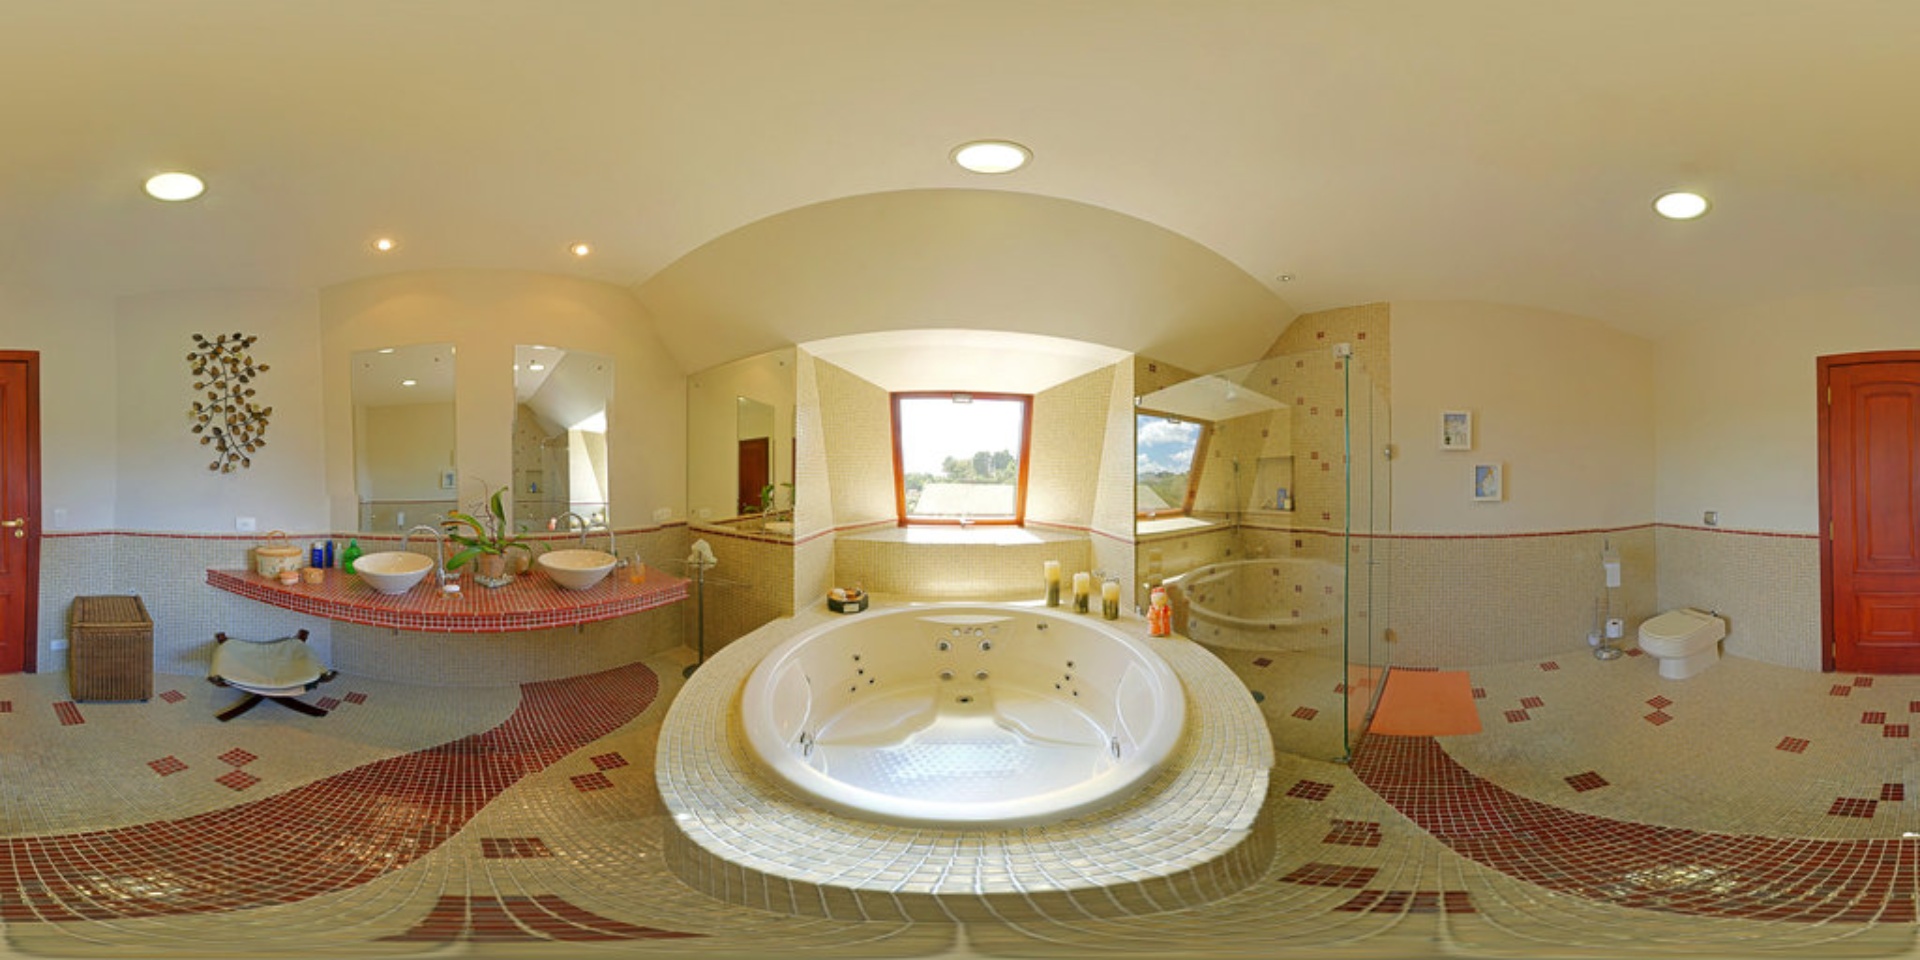
Referred object: the white toilet by the door

Referred object: the large round white jacuzzi tub